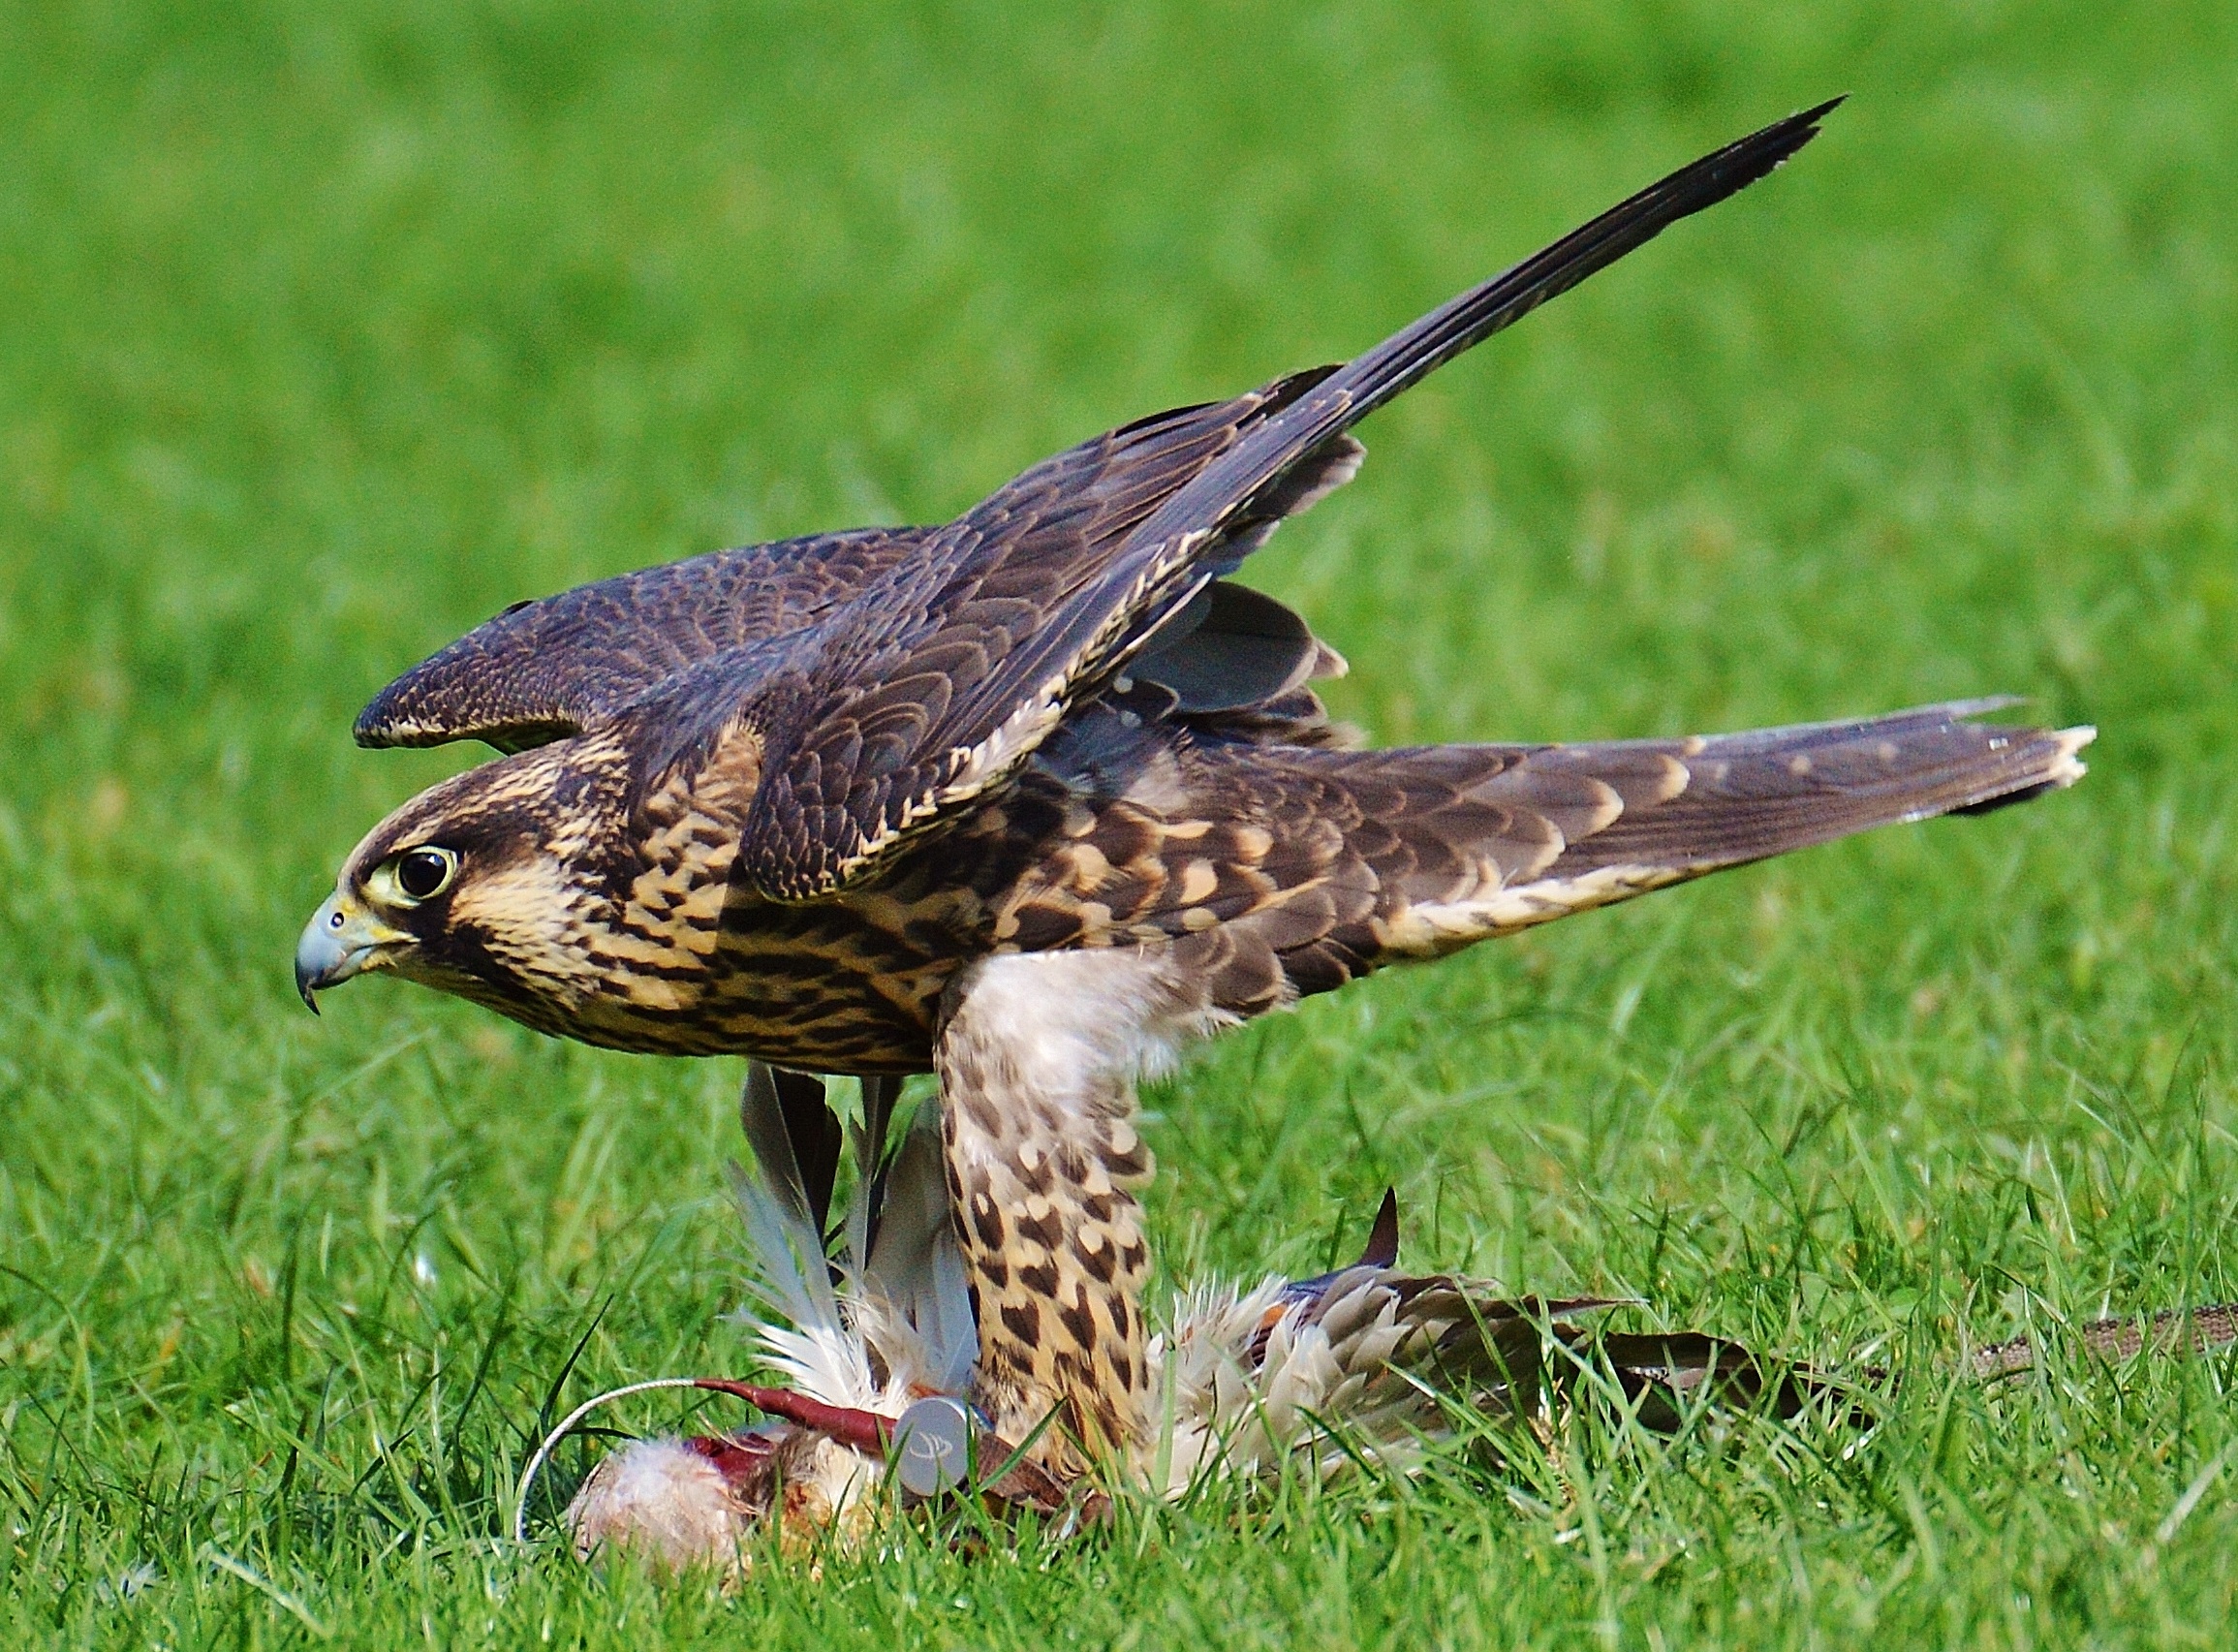
nature, bird, wing, animal, wildlife, beak, hawk, feather, fauna, raptor, plumage, bird of prey, wild animal, vertebrate, bill, falcon, access, animal world, wildlife photography, prey, buzzard, wildpark poing, perching bird, accipitriformes